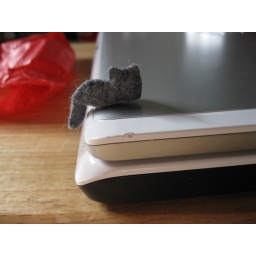
My incredible awesome-sauce house from Barbolot! This is the itty bitty cat she made to go in the house